Medicinal Fried Chicken

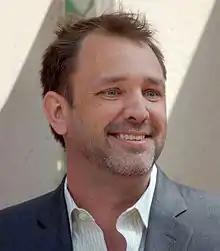
"South Park" co-creator Trey Parker wrote "Medicinal Fried Chicken"

"Medicinal Fried Chicken" was written and directed by series co-creator Trey Parker and was rated TV-MA in the United States. It originally aired on Comedy Central in the United States on March 31, 2010. The episode was first broadcast around the same time a great deal of discussion regarding marijuana laws had been generated in Colorado, where "South Park" is set and where Parker and fellow series co-creator Matt Stone are from. The state had a medicinal marijuana law that allowed patients to obtain cards to purchase marijuana legally, but as of March 2010, an average of 1,000 people were applying for the cards each day, and many of the applications were of questionable validity and intent. As a result, state officials had been considering whether to revise the medicinal marijuana law, and "Medicinal Fried Chicken" was likely influenced by those discussions. The episode was also based on new Colorado health care laws that threatened to put restrictions on fast food restaurants in the state.